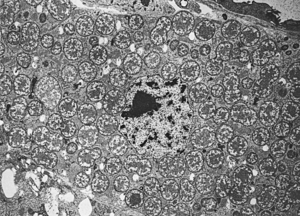
Buchnera aphidicola est une espèce de protéobacteries de la famille des Enterobacteriaceae, la seule du genre Buchnera.